CEB Inc.

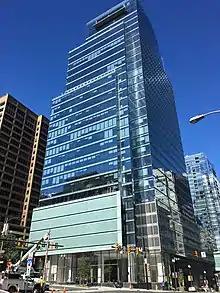
CEB Tower in the Rosslyn neighborhood of Arlington, VA.

In 2009, CEB acquired Toronto-based Warrillow & Co. and the financial services firm, TowerGroup.